Edward VIII

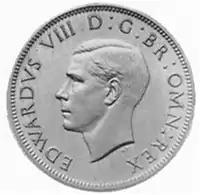
Left-facing coinage portrait of Edward VIII

Edward's November 1921 visit to India came during the non-cooperation movement protests for Indian self-rule, and was marked by riots in Bombay. In 1929 Sir Alexander Leith, a leading Conservative in the north of England, persuaded him to make a three-day visit to the County Durham and Northumberland coalfields, where there was much unemployment. From January to April 1931, the Prince of Wales and his brother Prince George travelled on a tour of South America, steaming out on the ocean liner , and returning via Paris and an Imperial Airways flight from Paris–Le Bourget Airport that landed specially in Windsor Great Park.